Lake Poway

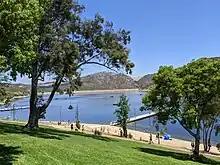
Lake Poway in June 2020

The dam is an earth-filled dam with a height of . The reservoir has a surface area of 35 acres (14 ha), and a capacity of . The spillway is a span of concrete wide, located on the east side of the dam.